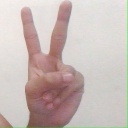
अक्षर: क